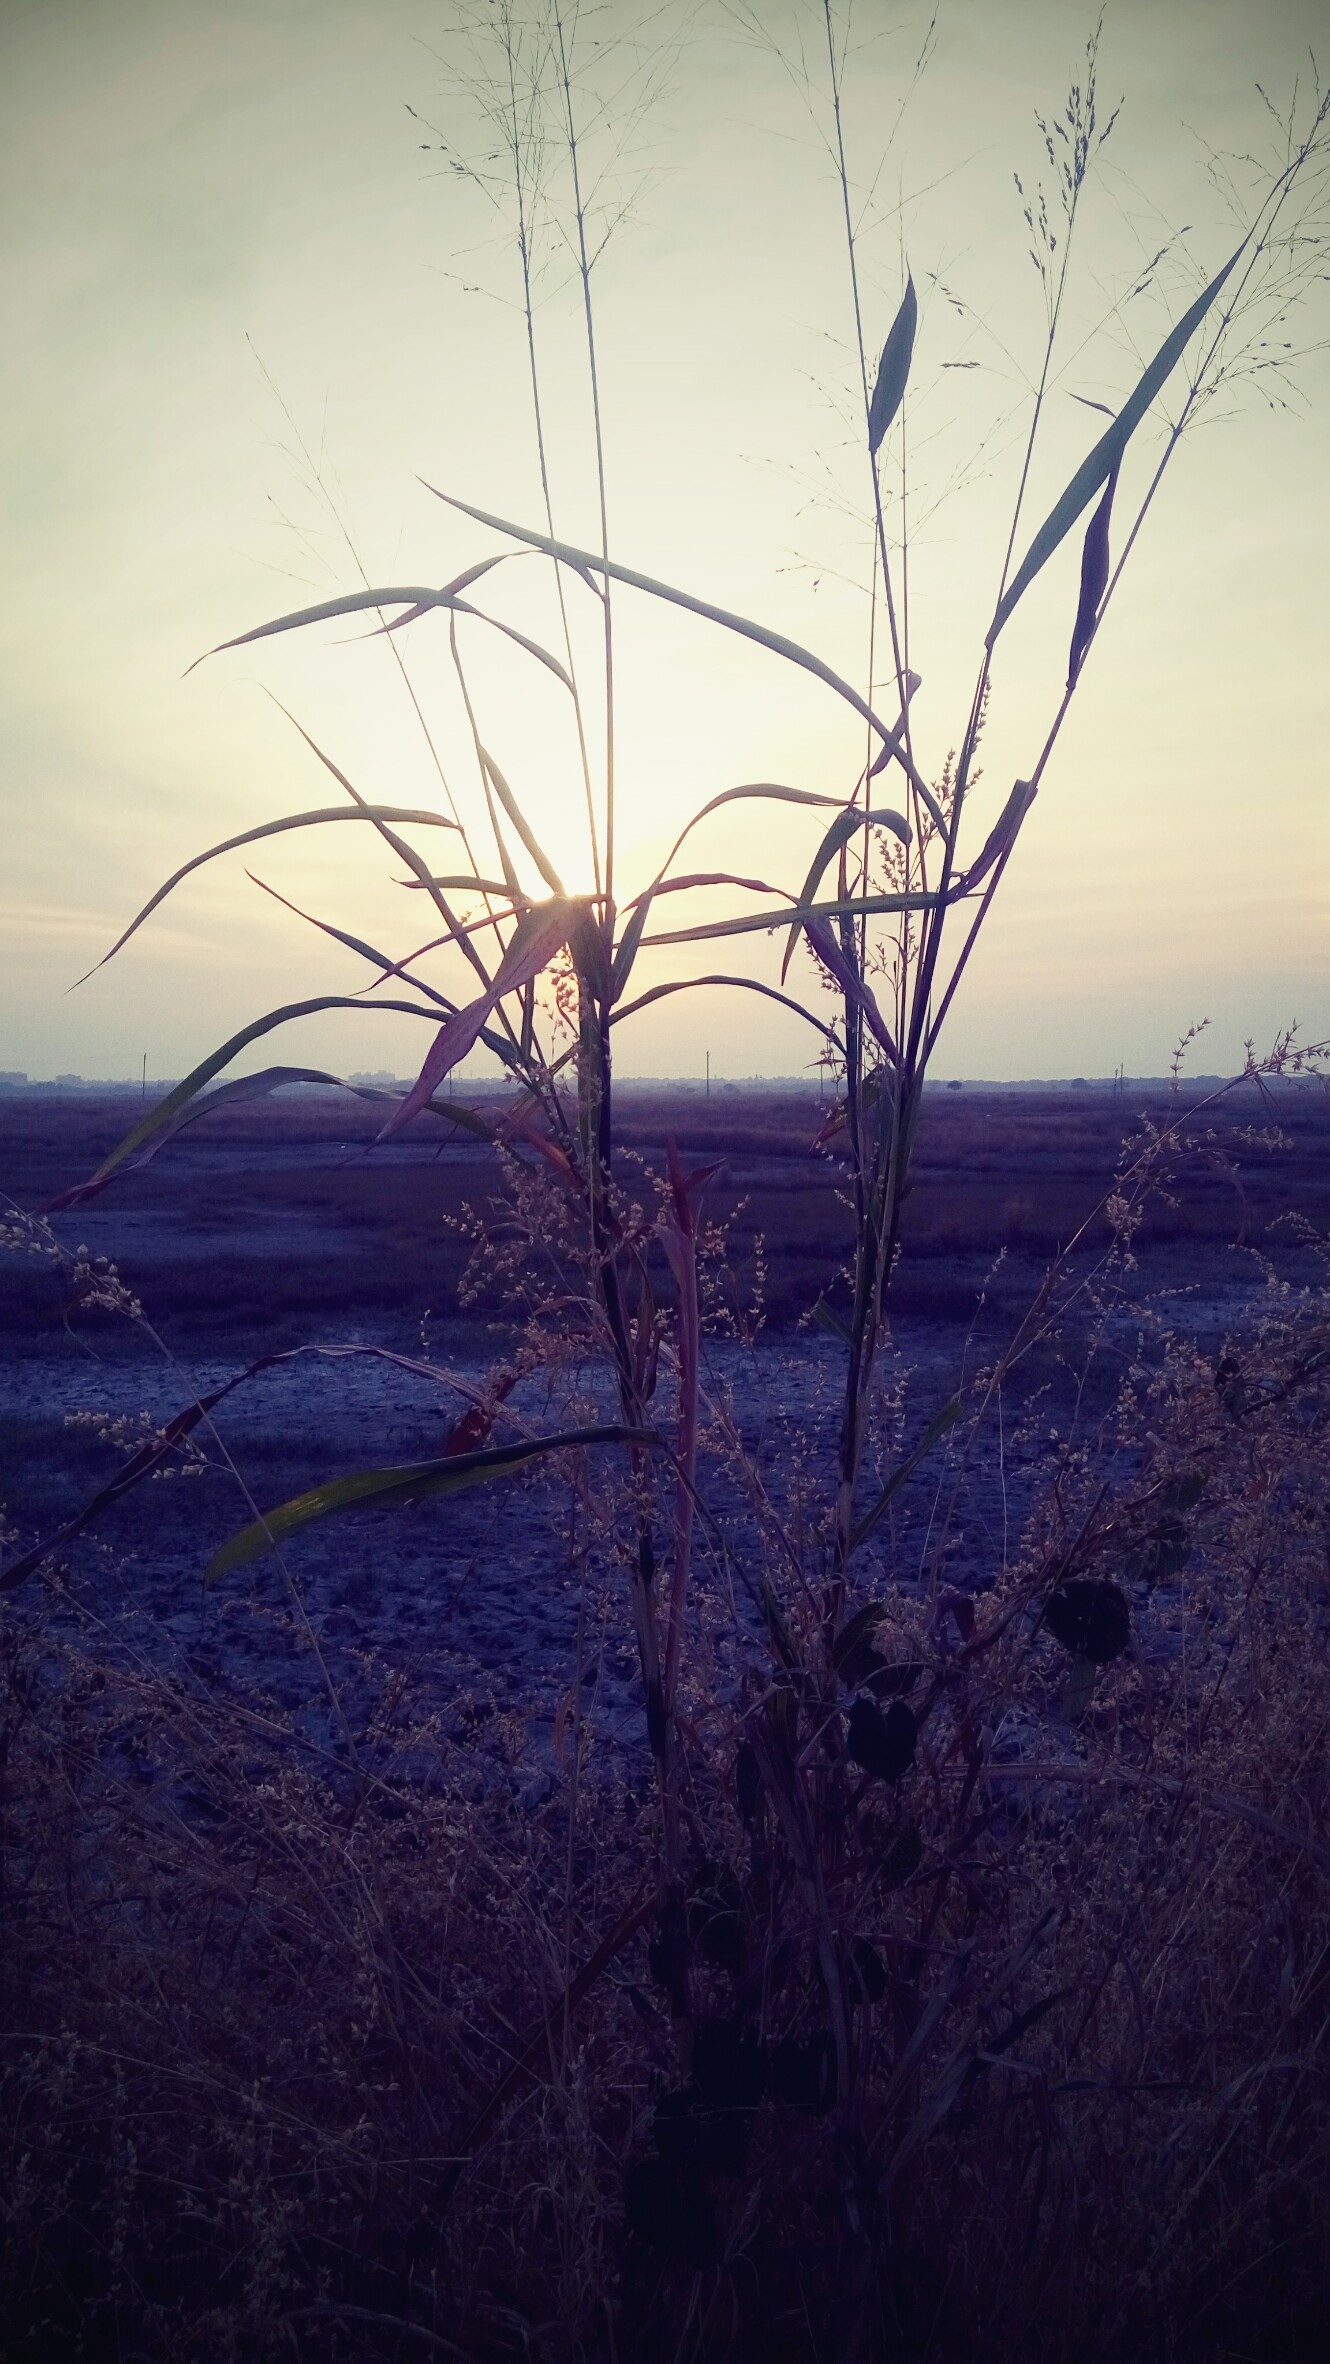
landscape, tree, nature, grass, horizon, branch, mountain, snow, winter, light, cloud, plant, sky, sun, sunrise, sunset, mist, sunlight, morning, leaf, hill, flower, wind, dawn, atmosphere, dusk, evening, reflection, darkness, atmospheric phenomenon, grass family, woody plant